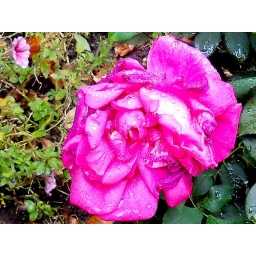
beautiful pink rose in the rain